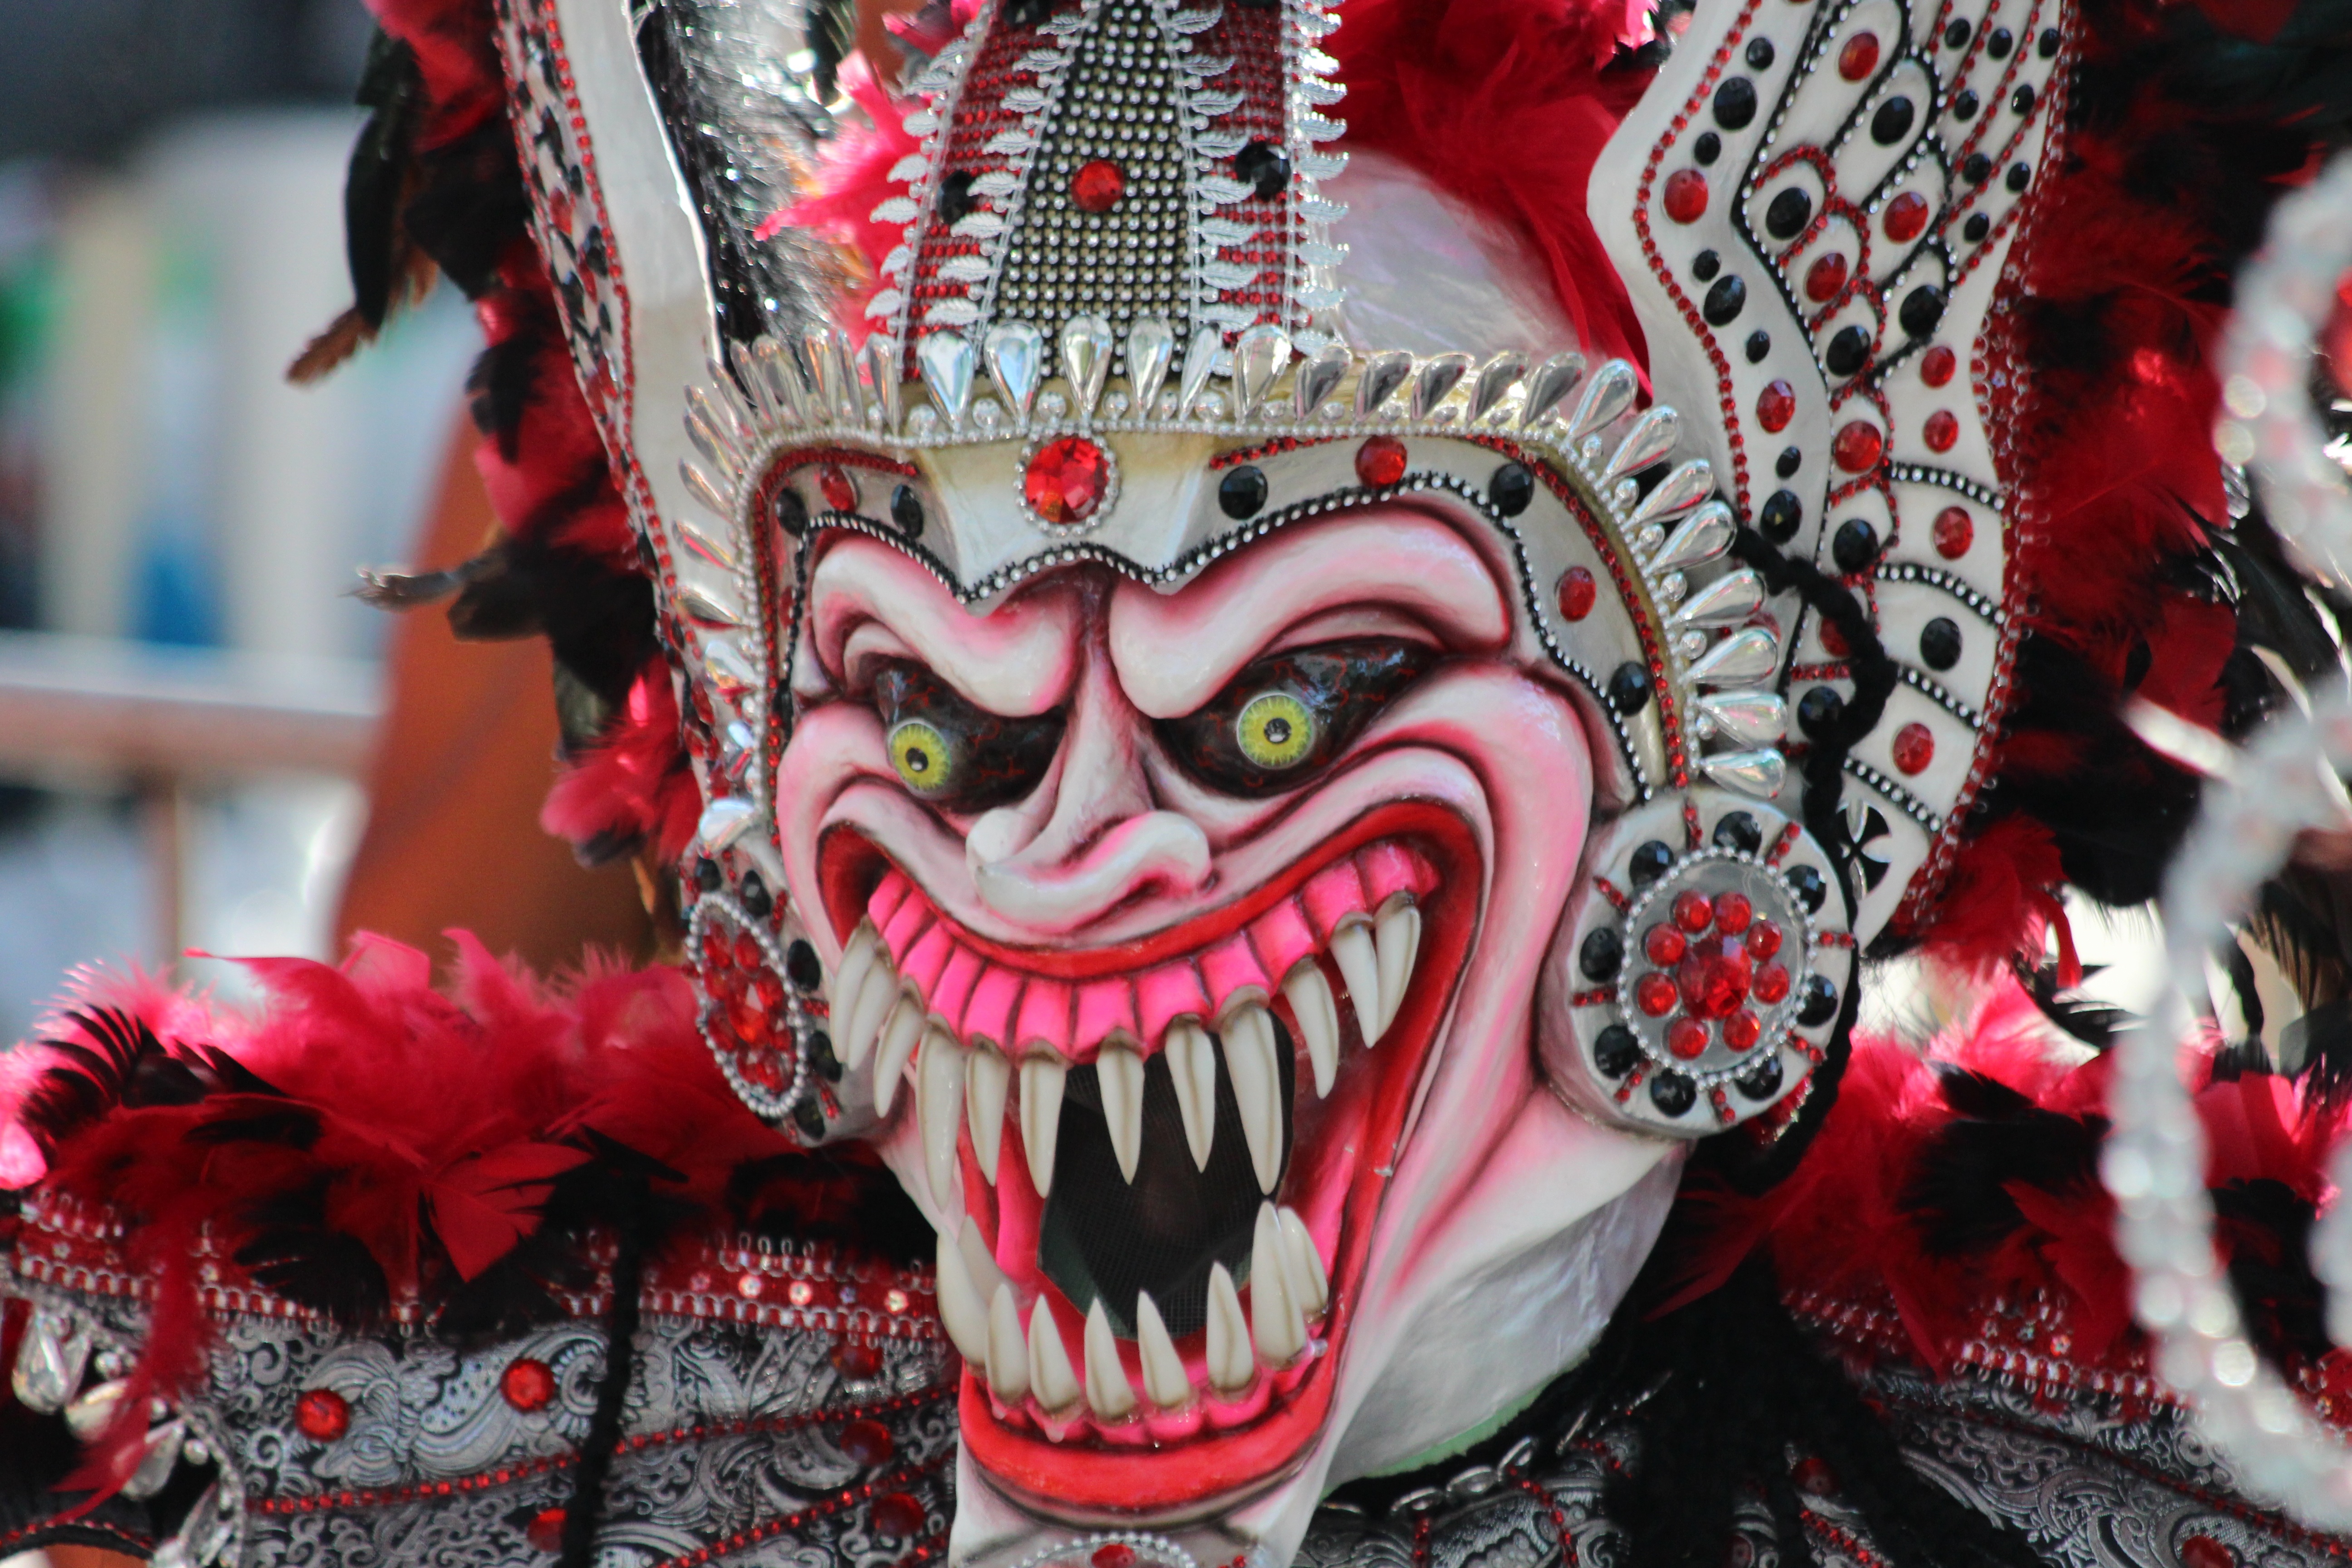
spooky, carnival, halloween, clothing, festival, mask, horror, event, teeth, costume, masquerade, masque, horrible, chinese new year, scary mask